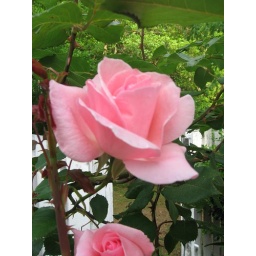
A pink rose in the backyard.